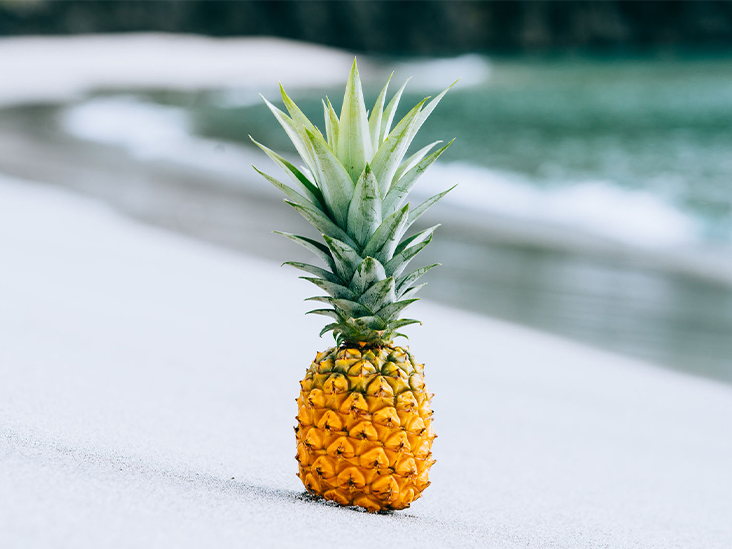
Label: Pineapple